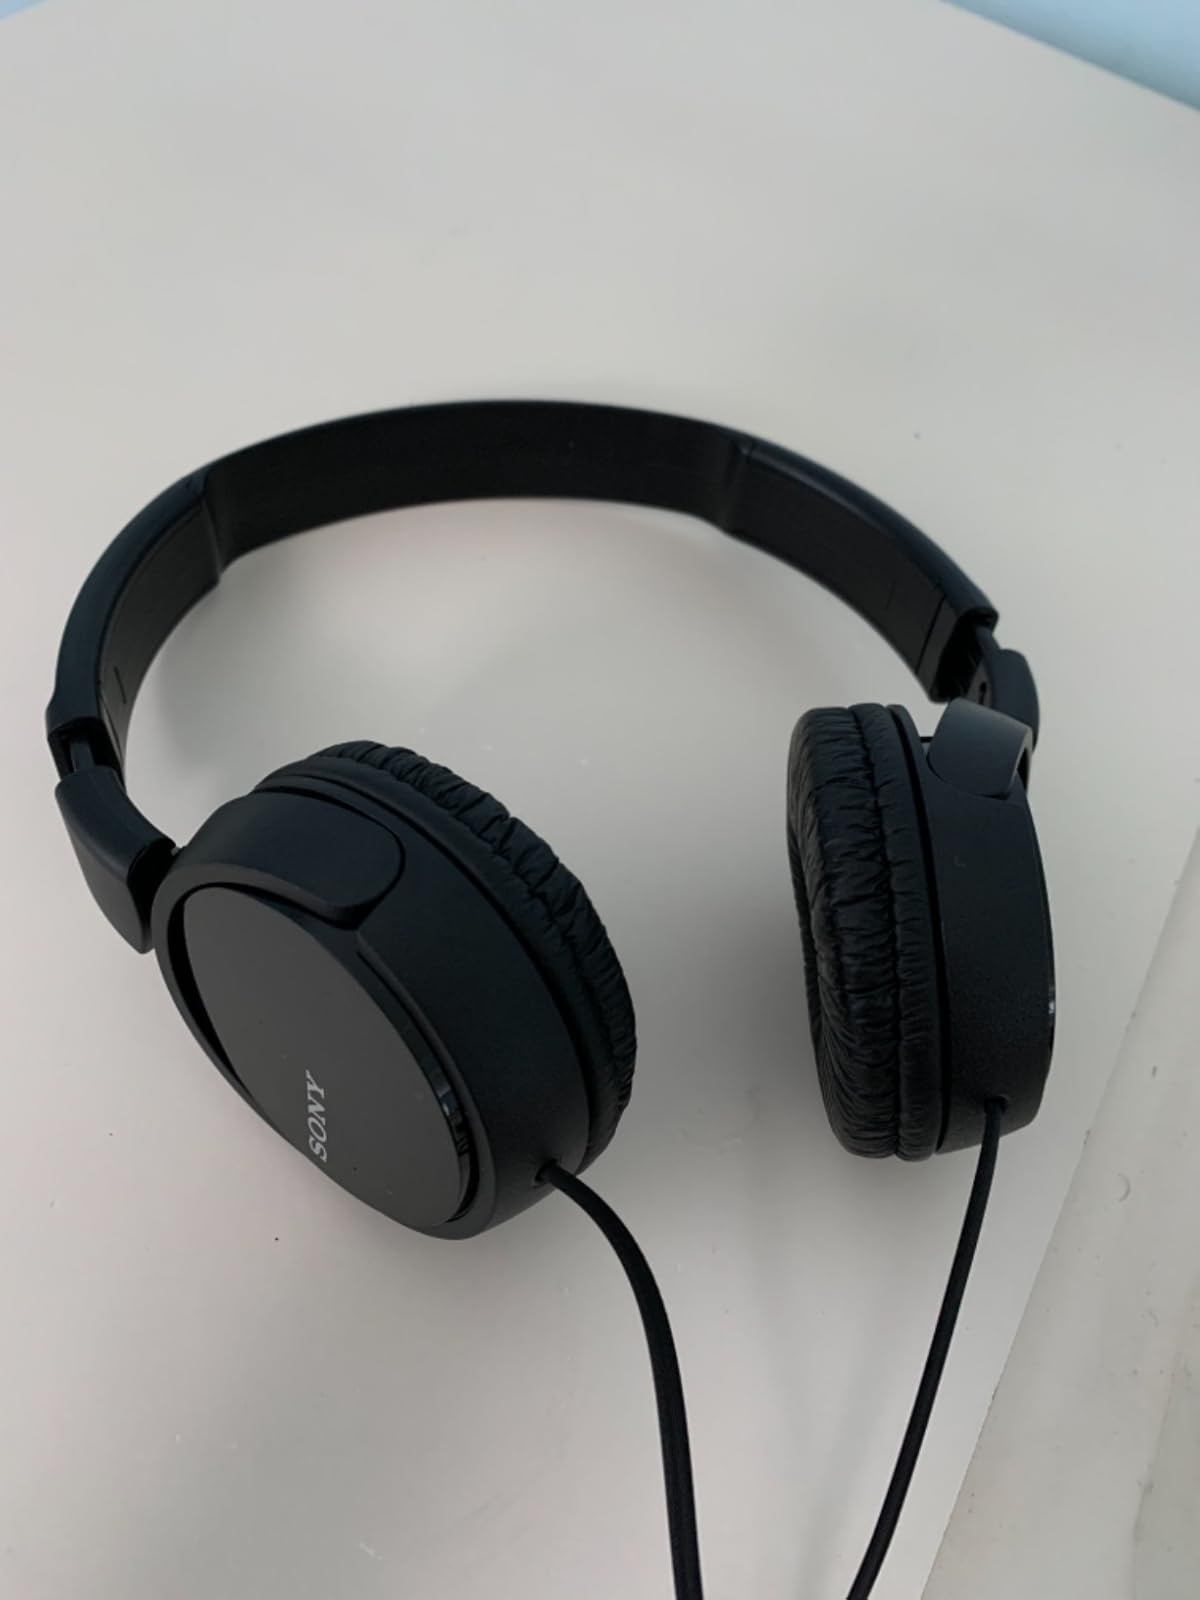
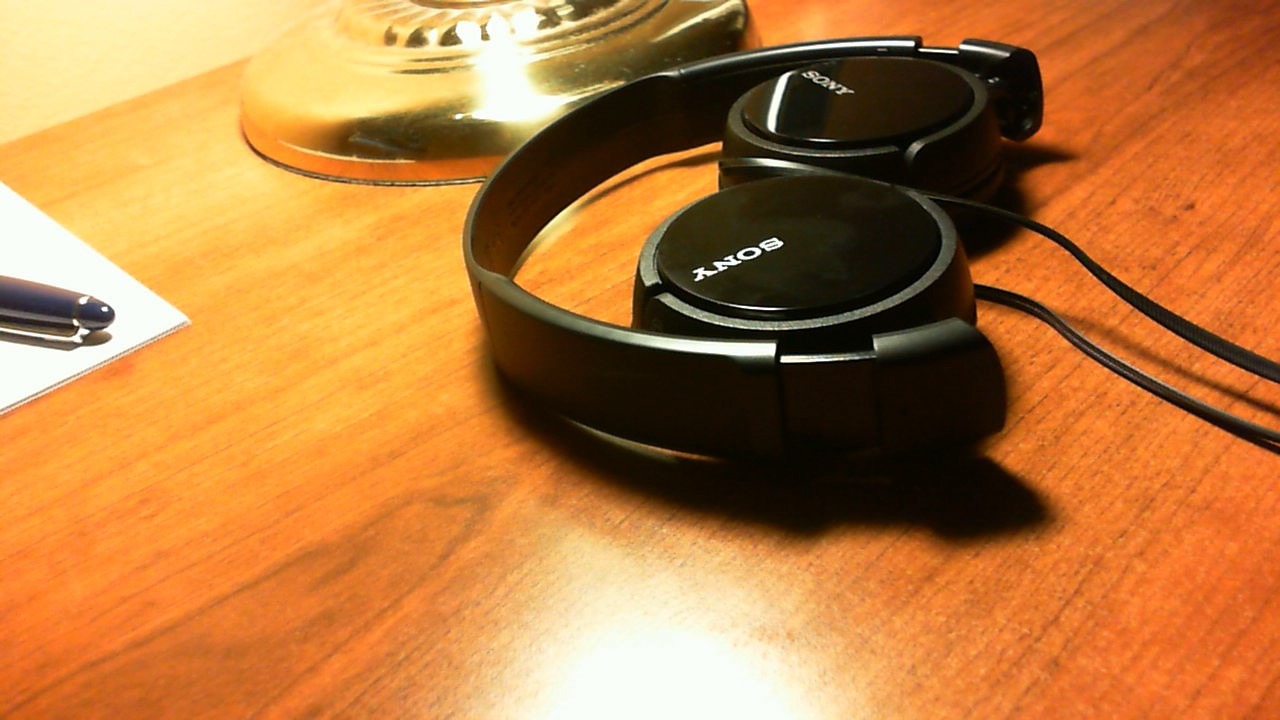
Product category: headphones
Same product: yes